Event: Nepal Earthquake
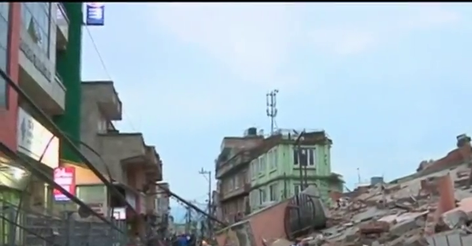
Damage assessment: damage